James Cowan (British Army officer)

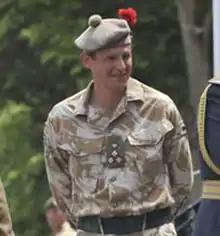
Brigadier Cowan in 2010

Major-General James Michael Cowan (born 1 April 1964) is a former British Army officer. He is now CEO of The HALO Trust, a humanitarian organisation which works in post-conflict zones, and a trustee of Waterloo Uncovered, a charity conducting archaeology at the site of the Battle of Waterloo with veterans and serving personnel.